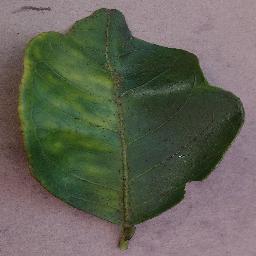
Label: Orange___Haunglongbing_(Citrus_greening)